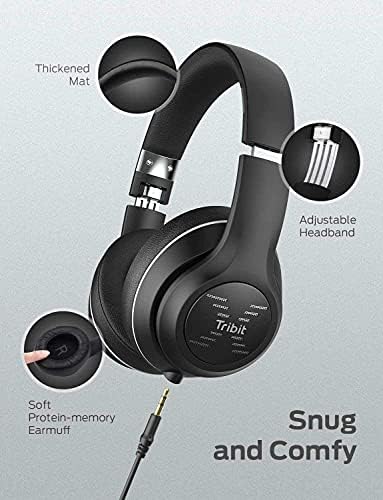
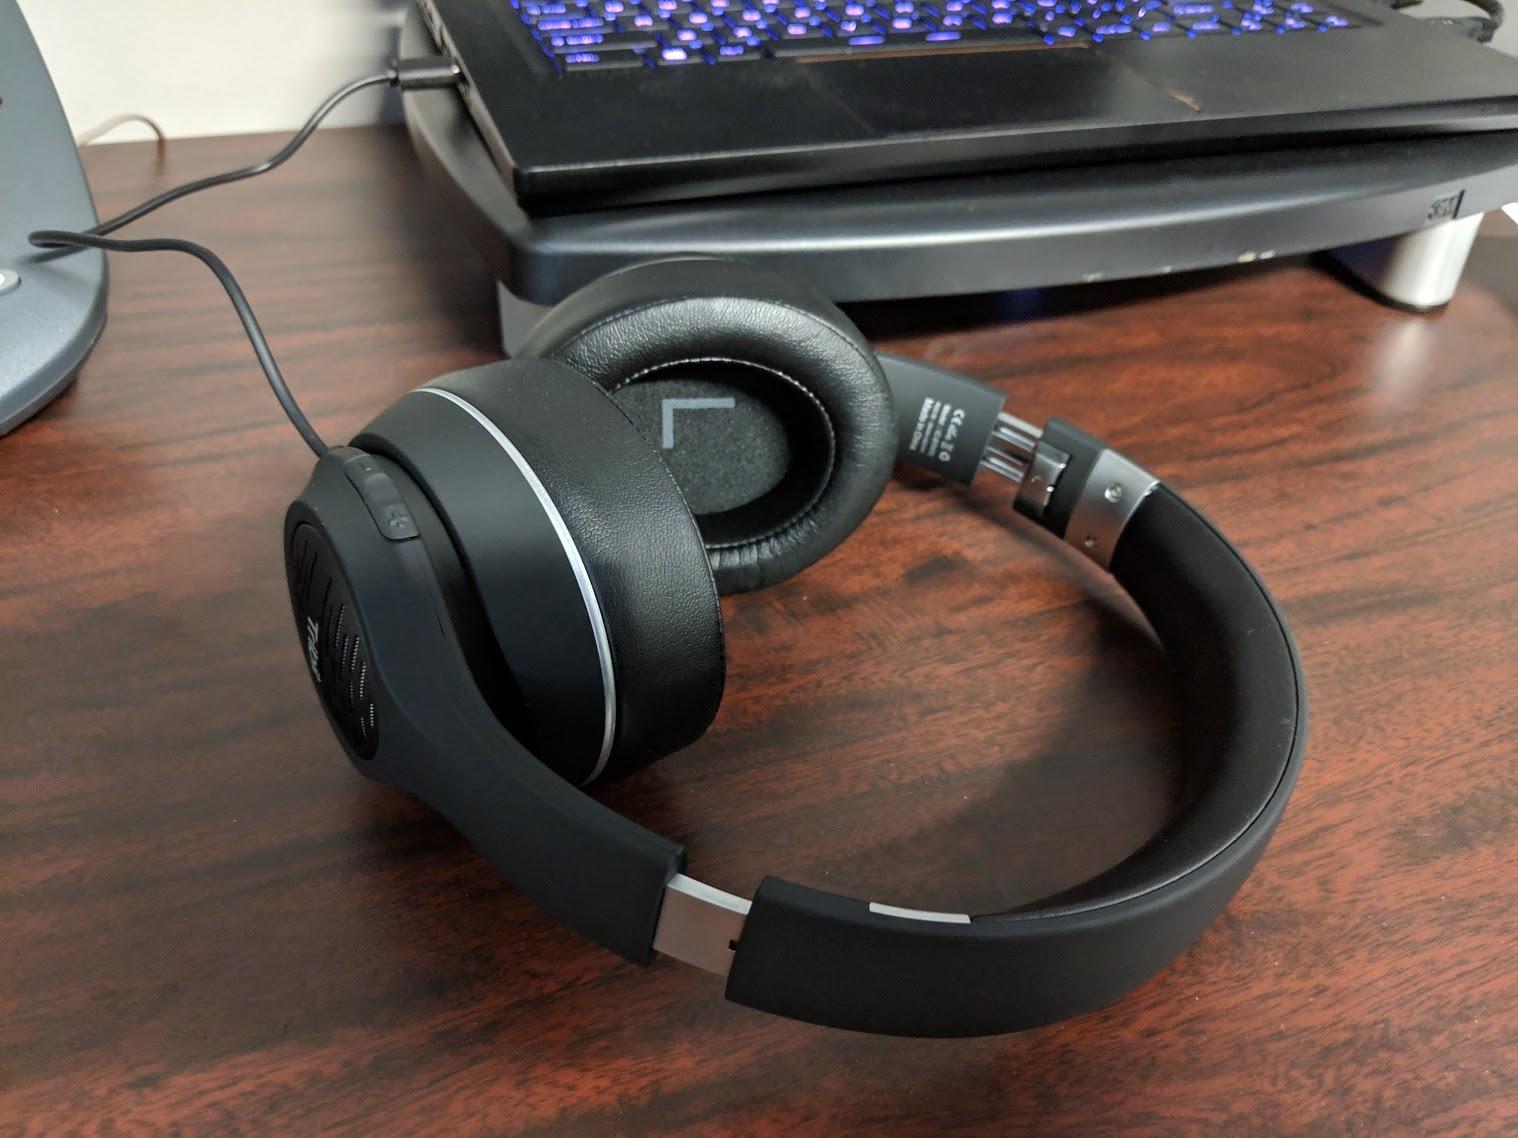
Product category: headphones
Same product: yes